List of NC State Wolfpack men's basketball head coaches

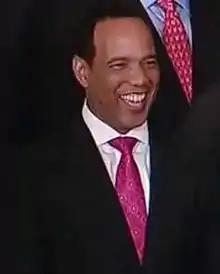
Kevin Keatts, the current head coach of the NC State.

The following is a list of NC State Wolfpack men's basketball head coaches. There have been 20 head coaches of the NC State men's Wolfpack Basketball Team in their 113-season history.